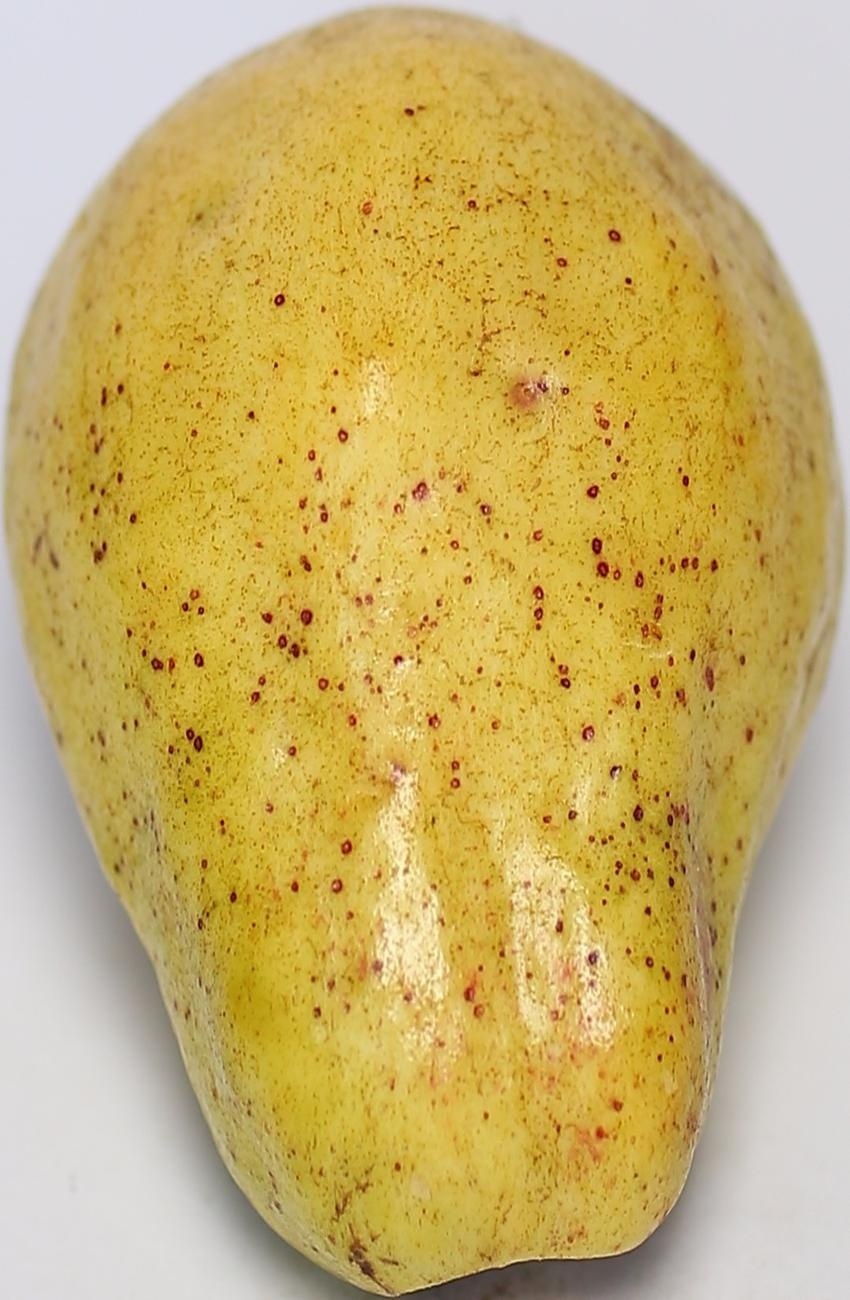
Maturity: ripe
Variety: local-sindhi